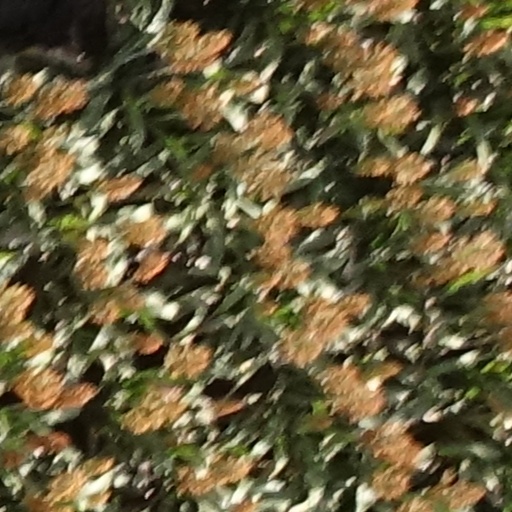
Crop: sorghum